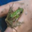
Label: frog